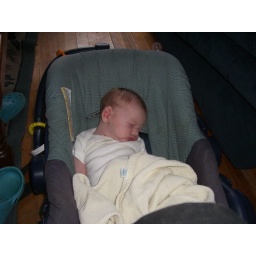
All tuckered out in his car seat